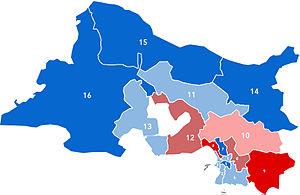
Couleur politique des députés élus dans les Bouches-du-Rhône lors des élections de 1993